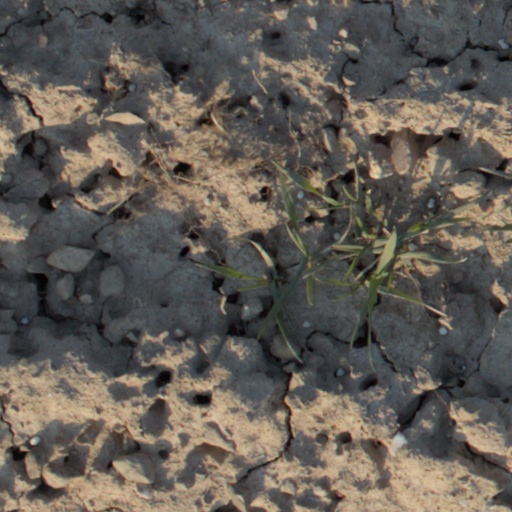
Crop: wheat